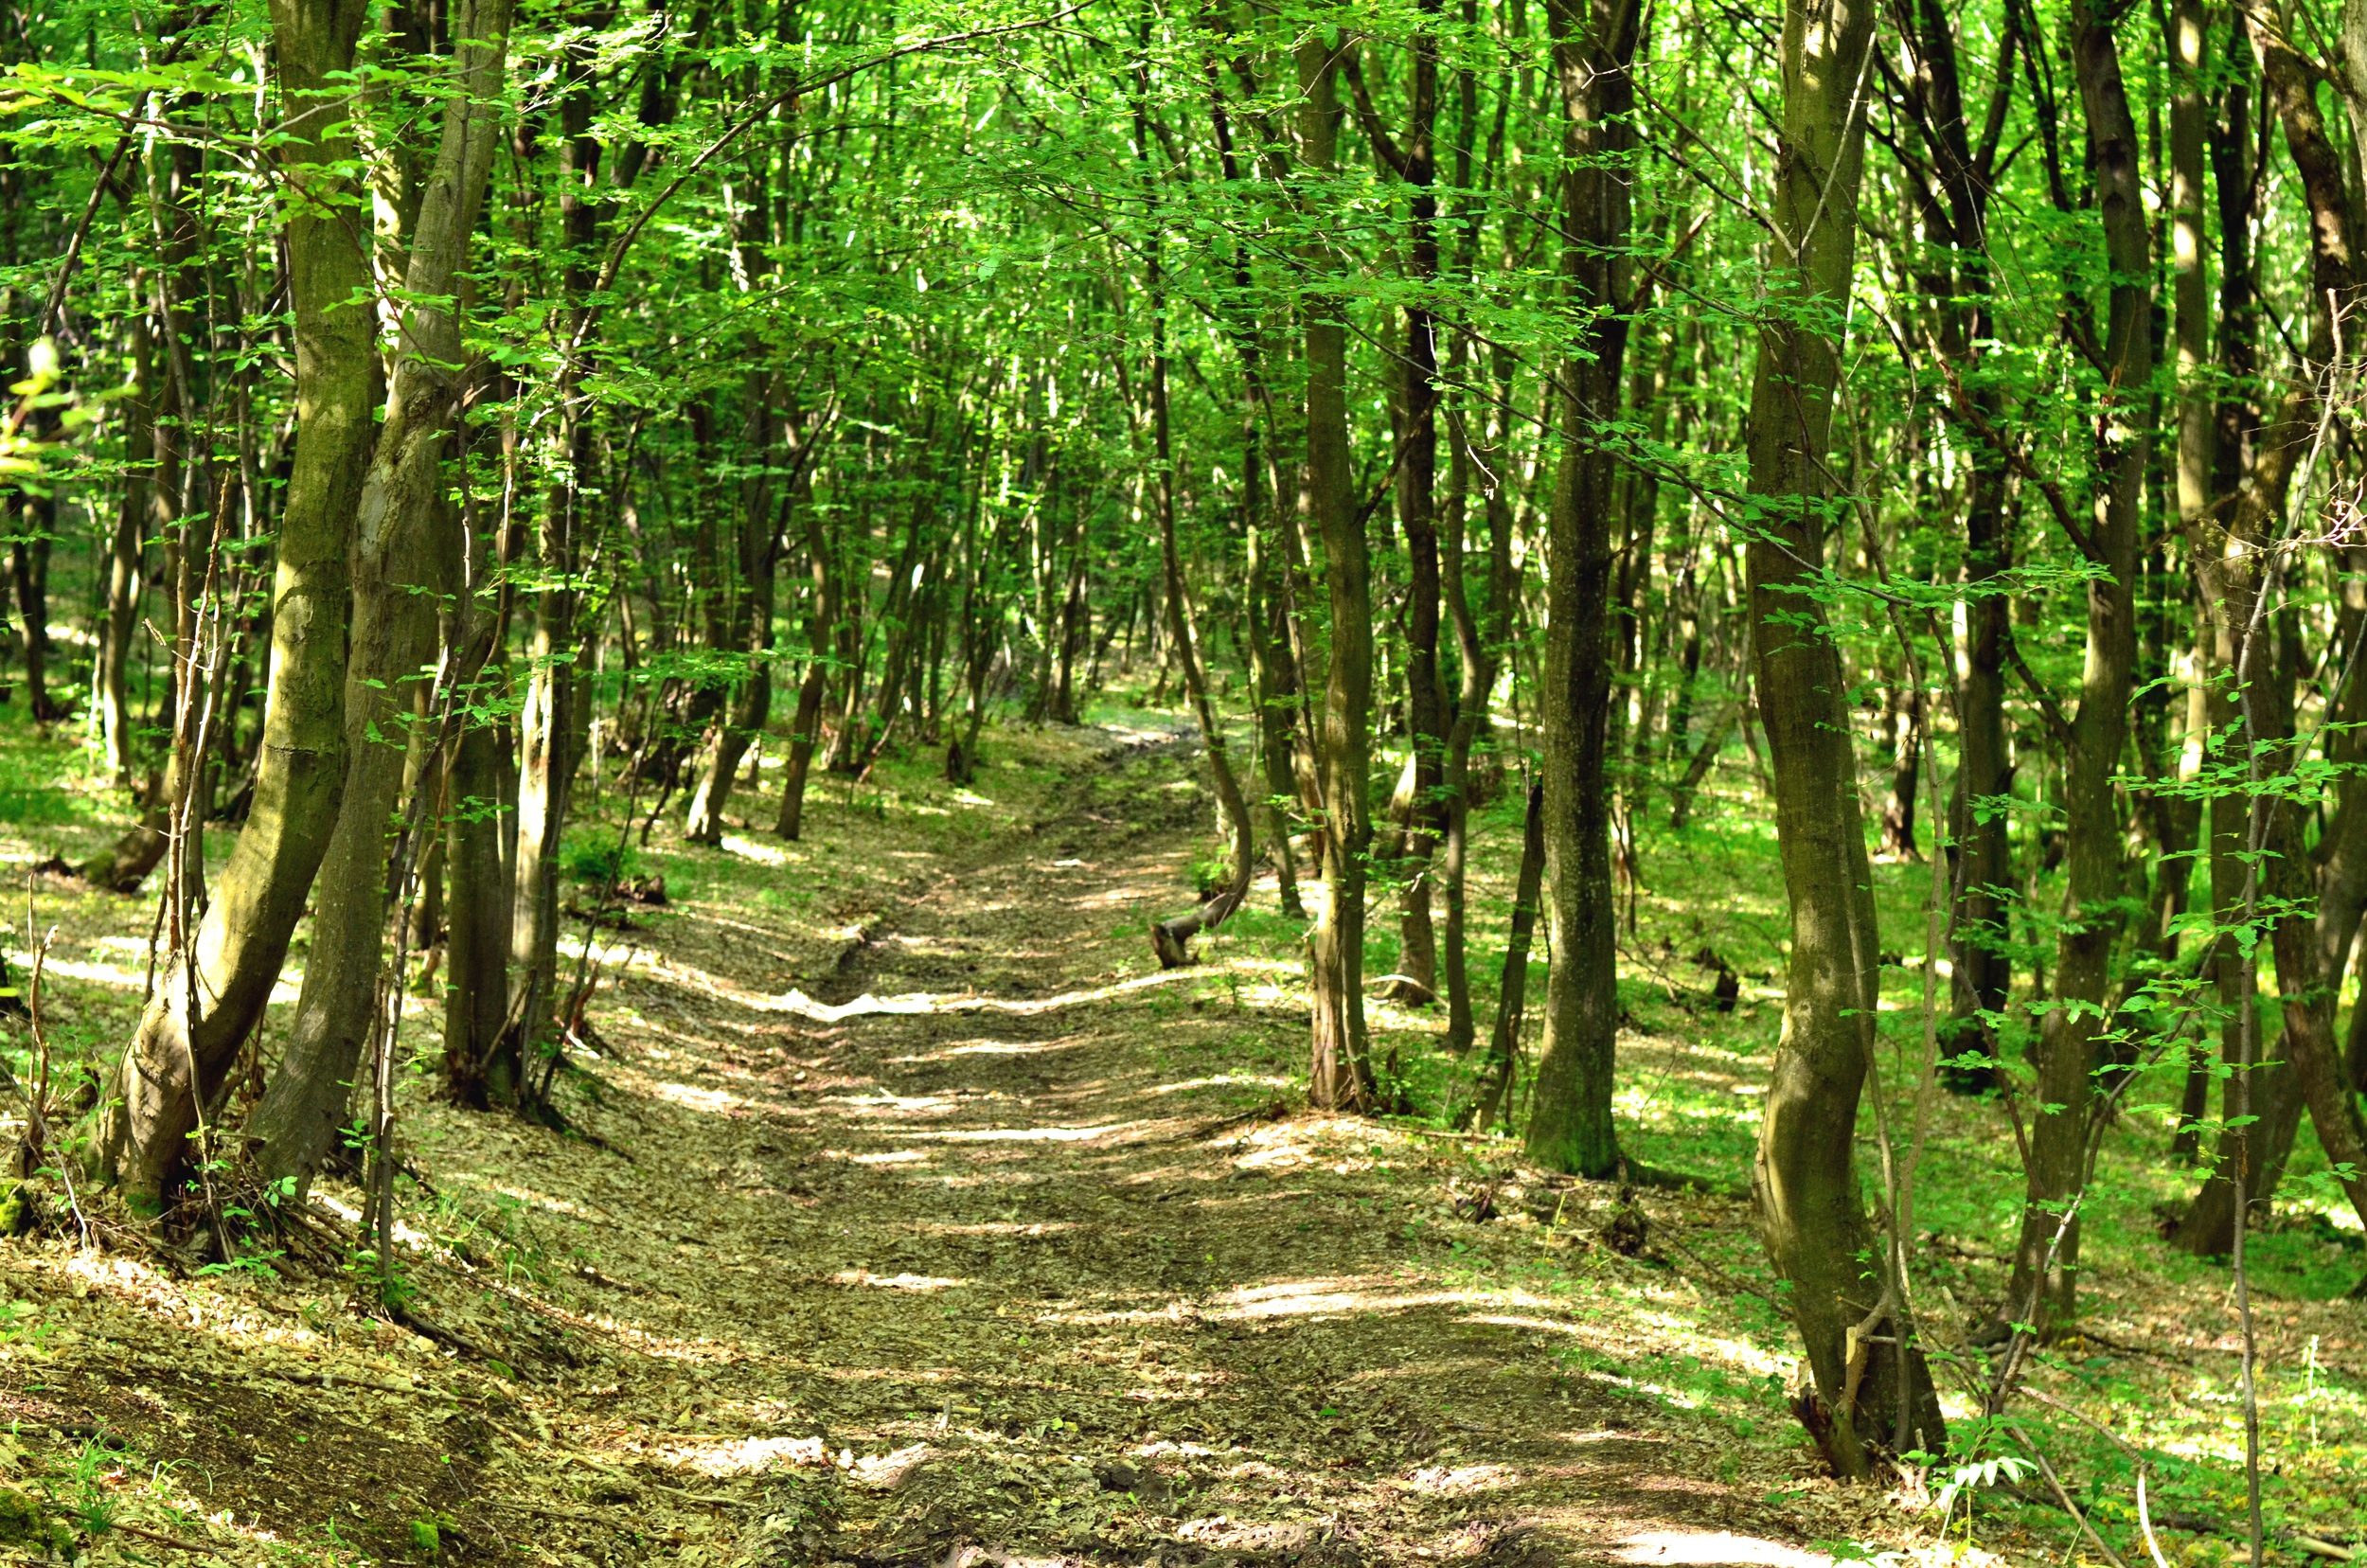
tree, nature, forest, branch, plant, sunlight, leaf, trunk, travel, green, jungle, botany, trees, vegetation, rainforest, deciduous, plantation, grove, woodland, habitat, ecosystem, biome, old growth forest, natural environment, woody plant, temperate broadleaf and mixed forest, temperate coniferous forest, land plant